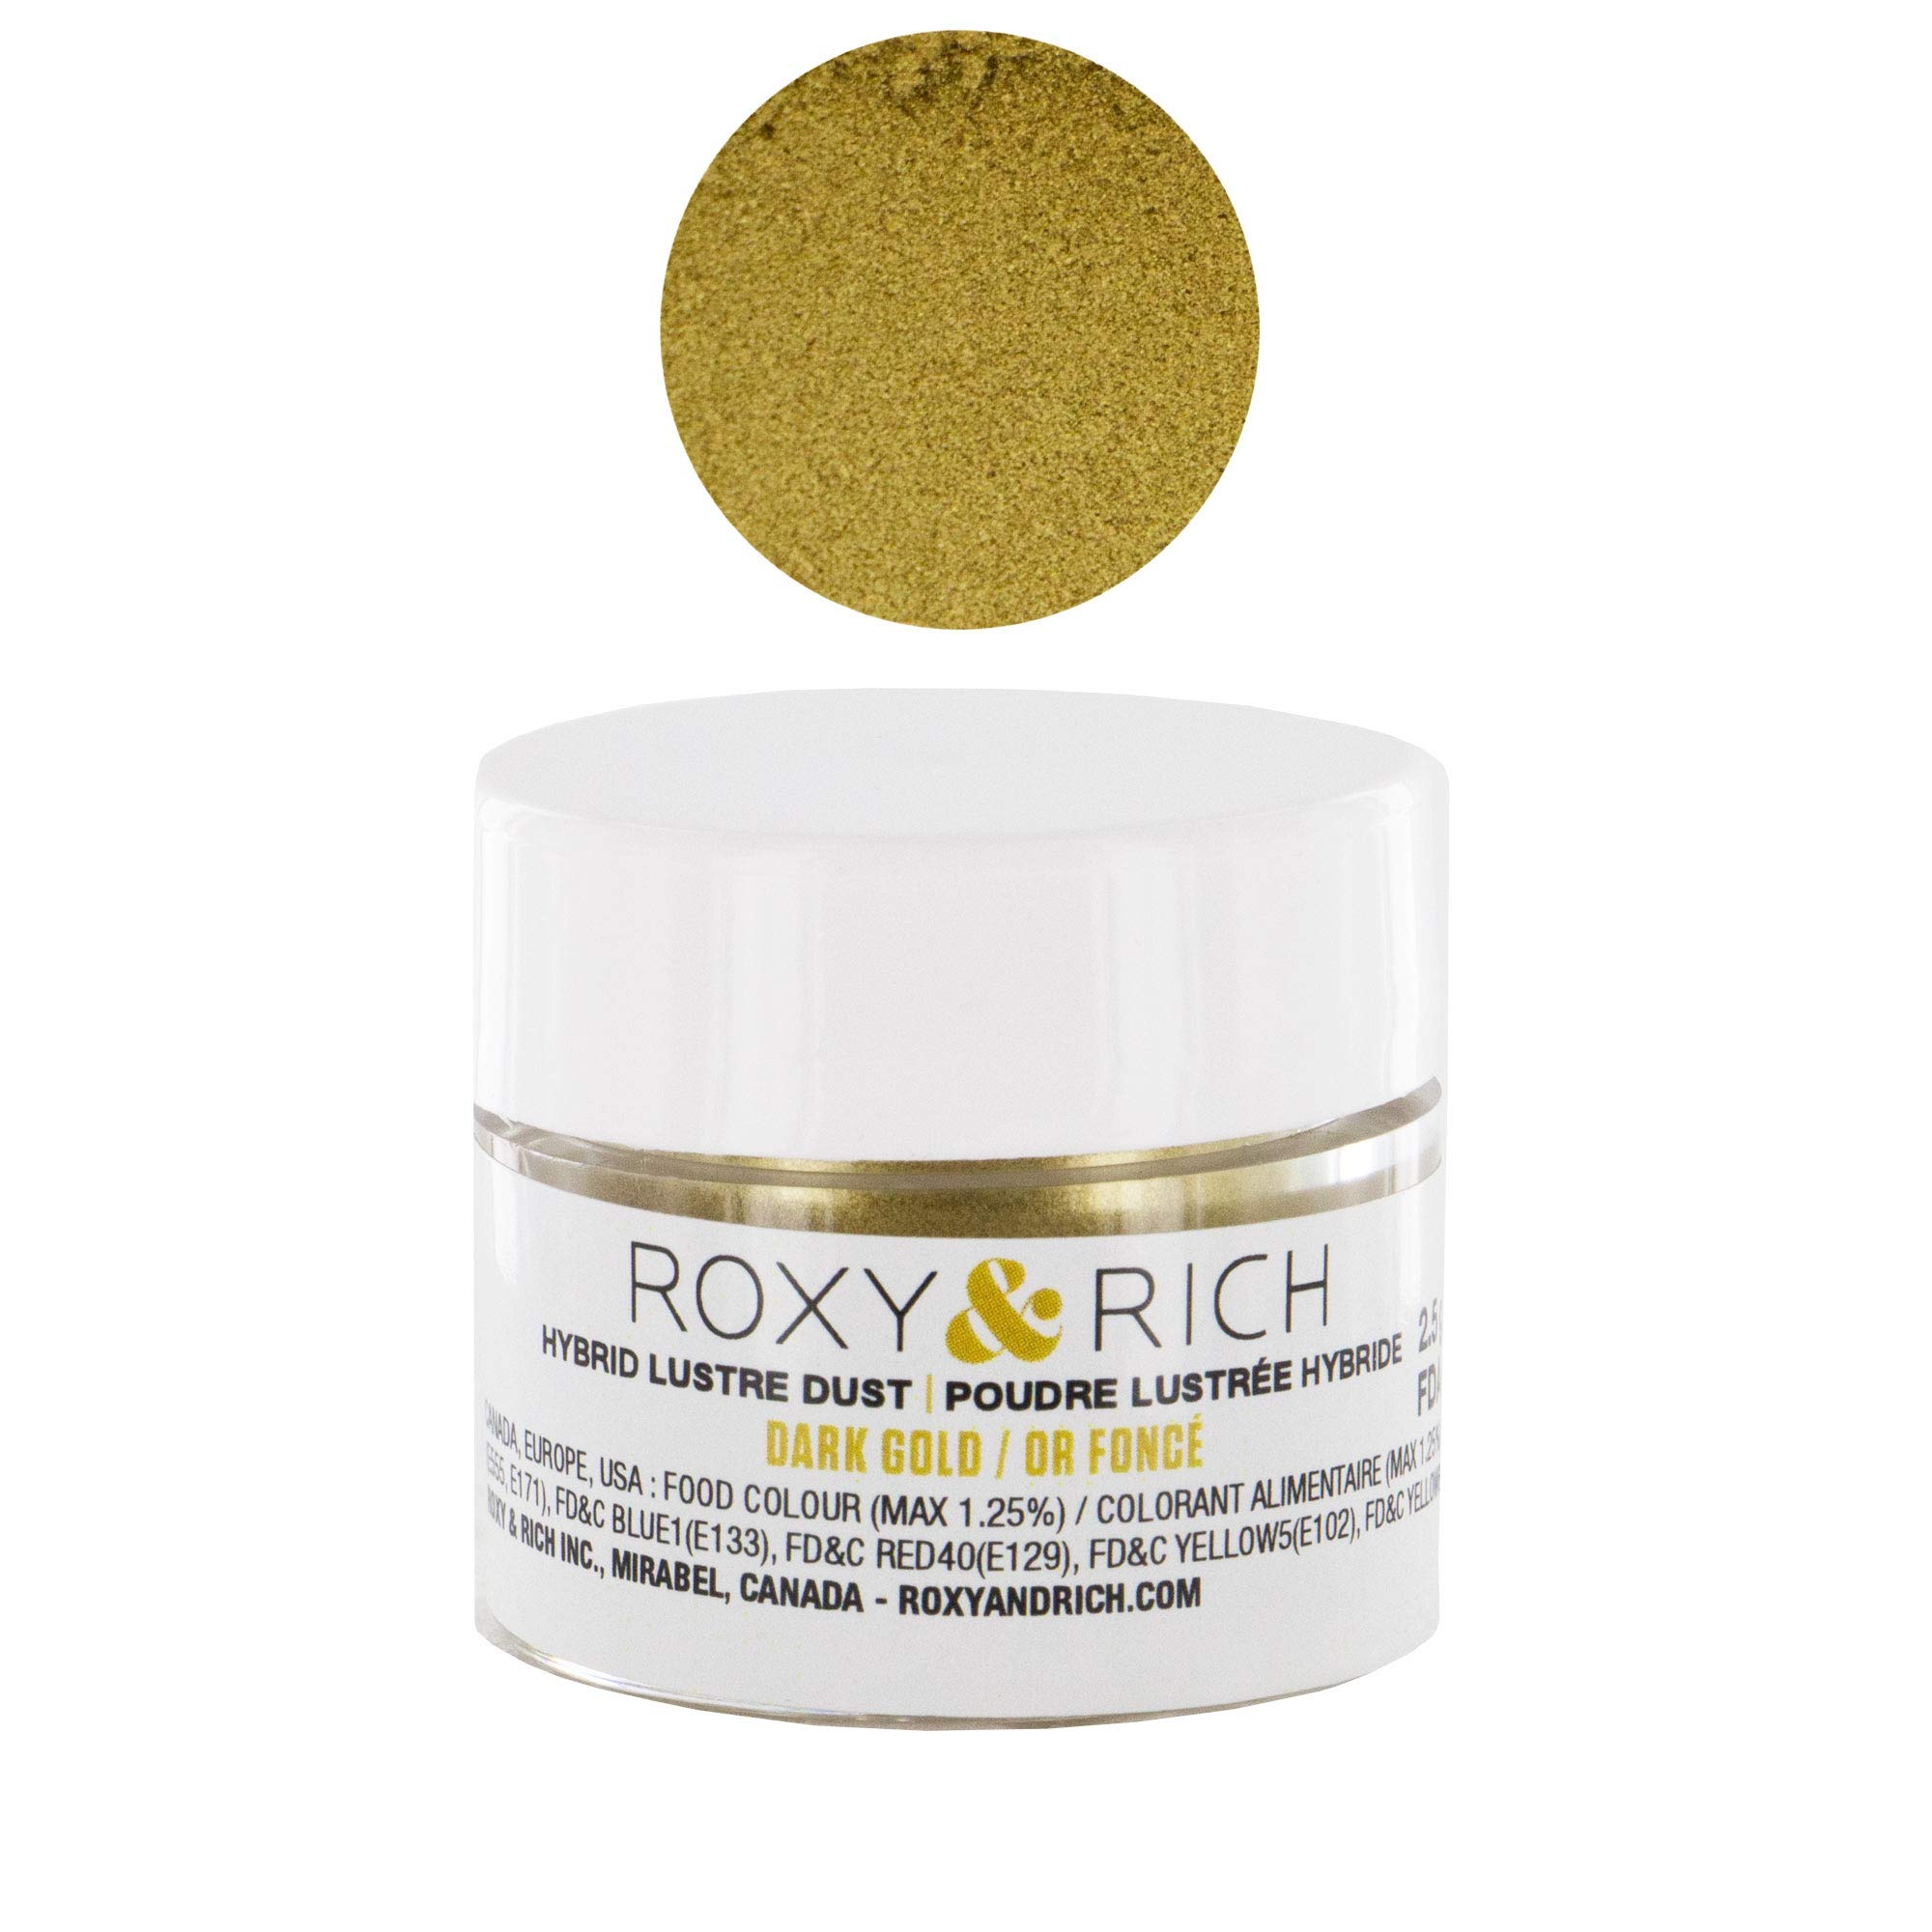
Item Name: Roxy & Rich Hybrid Luster Dust Powder Food Color Dark Gold, 2.5 Grams
Bullet Point 1: This water-soluble powder gives a luster finish on your creations, and it is 100-percent edible; color is achieved by adding a thin layer of food color to mica particles; this allows for exceptional brilliance that outshines all other such products on the market; Hybrid Luster Dust can be used dry or with water, alcohol or lemon extract; advantages: luster finish, water soluble, edible, lactose free, nut free, gluten free, vegan, vegetarian
Bullet Point 2: Meets Health Canada food safety standards, complies with USA food safety standards, complies with the European commission food safety standards; uses for Hybrid Sparkle Dust: for dry application on chocolate or sugar work, brushed onto cakes using water or alcohol for a quick dry, mixed with sugar water for airbrushing or incorporated into oil-based products, mixed with decorating food gel to make it shiny or added to your sugar-work mixes
Bullet Point 3: Ingredients of dark gold Hybrid Luster Dust: Mica (E55, E171), FD&C blue 1 (E133), FD&C red 40 (E129), FD&C yellow 5 (E102), FD&C yellow 6 (E110)
Bullet Point 4: Roxy & Rich ambassadors include cake artist Kay Gajra, who gives classes on cake sculpting and coloring; Ben the cake man, Senior Judge at Cake international; Bryson Perkins, who represented the USA in 2015 in the first-ever Cake Designers World Championship in Milan, Italy; Gilles Leblanc, who participates in the cause for underprivileged children through his cakes; and Karen Keaney, who teaches live classes at sugarcraft schools all over the world, along with running her own online school
Bullet Point 5: Roxy & Rich was founded in 2011 by Roxane & Richard under the name Chocolats Roxy & Rich; R & R shared a passion for chocolate, delicious, bite-size pleasures, according to Roxane; the first year was devoted to research and development for creating colored chocolate. For financial support, Roxane & Richard decided to market the cocoa butter used in their work; in 2012 they launched their colored cocoa butter; by 2016, focused solely on food colors, the company changed its name to Roxy & Rich
Product Description: This water-soluble powder gives a luster finish on your creations, and it is 100-percent edible; color is achieved by adding a thin layer of food color to mica particles; this allows for exceptional brilliance that outshines all other such products on the market; Hybrid Luster Dust can be used dry or with water, alcohol or lemon extract; advantages: luster finish, water soluble, edible, lactose free, nut free, gluten free, vegan, vegetarian<br><br>Meets Health Canada food safety standards, complies with the European commission food safety standards; uses for Hybrid Sparkle Dust: for dry application on chocolate or sugar work, brushed onto cakes using water or alcohol for a quick dry, mixed with sugar water for airbrushing or incorporated into oil-based products, mixed with decorating food gel to make it shiny or added to your sugar-work mixes<br><br><br><br>Roxy & Rich ambassadors include cake artist Kay Gajra, who gives classes on cake sculpting and coloring; Ben the cake man, Senior Judge at Cake international; Bryson Perkins, who represented the USA in 2015 in the first-ever Cake Designers World Championship in Milan, Italy; Gilles Leblanc, who participates in the cause for underprivileged children through his cakes; and Karen Keaney, who teaches live classes at sugarcraft schools all over the world, along with running her own online school<br><br>Roxy & Rich was founded in 2011 by Roxane & Richard under the name Chocolats Roxy & Rich; R & R shared a passion for chocolate, delicious, bite-size pleasures, according to Roxane; the first year was devoted to research and development for creating colored chocolate. For financial support, Roxane & Richard decided to market the cocoa butter used in their work; in 2012 they launched their colored cocoa butter; by 2016, focused solely on food colors, the company changed its name to Roxy & Rich
Value: 1.0
Unit: Count

Price: 13.03